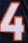
Number: 4